Migrant worker

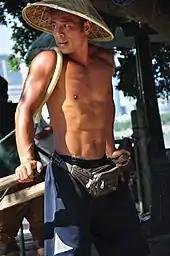
A Mingong working in China

Overall, the Chinese government has tacitly supported migration as means of providing labour for factories and construction sites and for the long-term goals of transforming China from a rural-based economy to an urban-based one. Some inland cities have started providing migrants with social security, including pensions and other insurance.